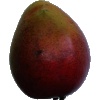
Label: images